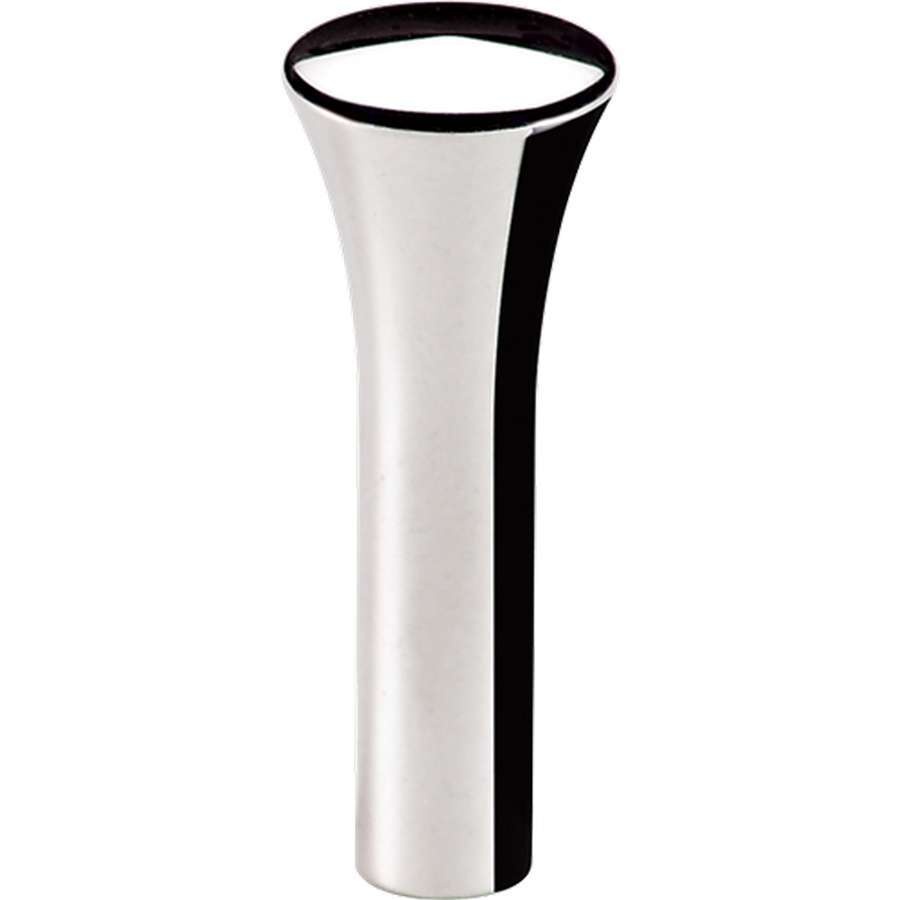
Smooth Door Lock Knobs
Door Lock Knobs - Smooth - 10-24 in Thread - 1-5/8 in Tall - Aluminum - Polished - Pair
Brand: Billet Specialties
Category: Vehicles & Parts > Vehicle Parts & Accessories > Vehicle Safety & Security > Vehicle Alarms & Locks > Vehicle Door Locks & Parts > Vehicle Door Lock Knobs